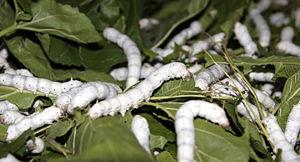
La soie est une fibre protéique naturelle d'origine animale utilisée dans la fabrication d'articles et produits textiles. Les protéines de soie sont de longues macromolécules structurelles composées d'acides aminés dont la répétition donne naissance à une fibre hydrophobe. De nombreux arthropodes produisent de la soie dans des glandes séricigènes, notamment les araignées et les chenilles de certains papillons. La faculté de produire des fibres de soie est apparue plusieurs fois au cours de l'évolution. Si les insectes de presque tous les ordres sécrètent un matériau protéique équivalent, seuls quelques groupes ont développé un véritable comportement de tissage de fils soyeux.
Le Bombyx du mûrier est un lépidoptère domestique originaire du Nord de la Chine, élevé pour produire la soie. Le ver à soie est sa chenille. Le bombyx est inconnu à l'état sauvage, il résulte de la sélection par élevage appelé sériciculture.